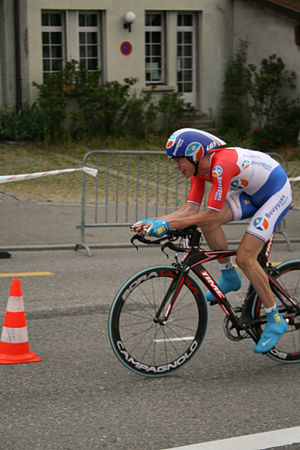
Nationale mesterskaber i landevejscykling / Eksempler
Nationale mesterskaber i landevejscykling holdes hvert år af de nationale cykelforbund. De fleste mesterskaber arrangeres i slutningen af juni eller starten af juli, når der er en pause i kalenderen for de professionelle. I Austalien og New Zealand ligger disse løb oftest i slutningen af januar. Fra 2011 har USA afholdt deres nationale mesterskaber i slutningen af maj, således at de er samtidig som Memorial Day weekenden.